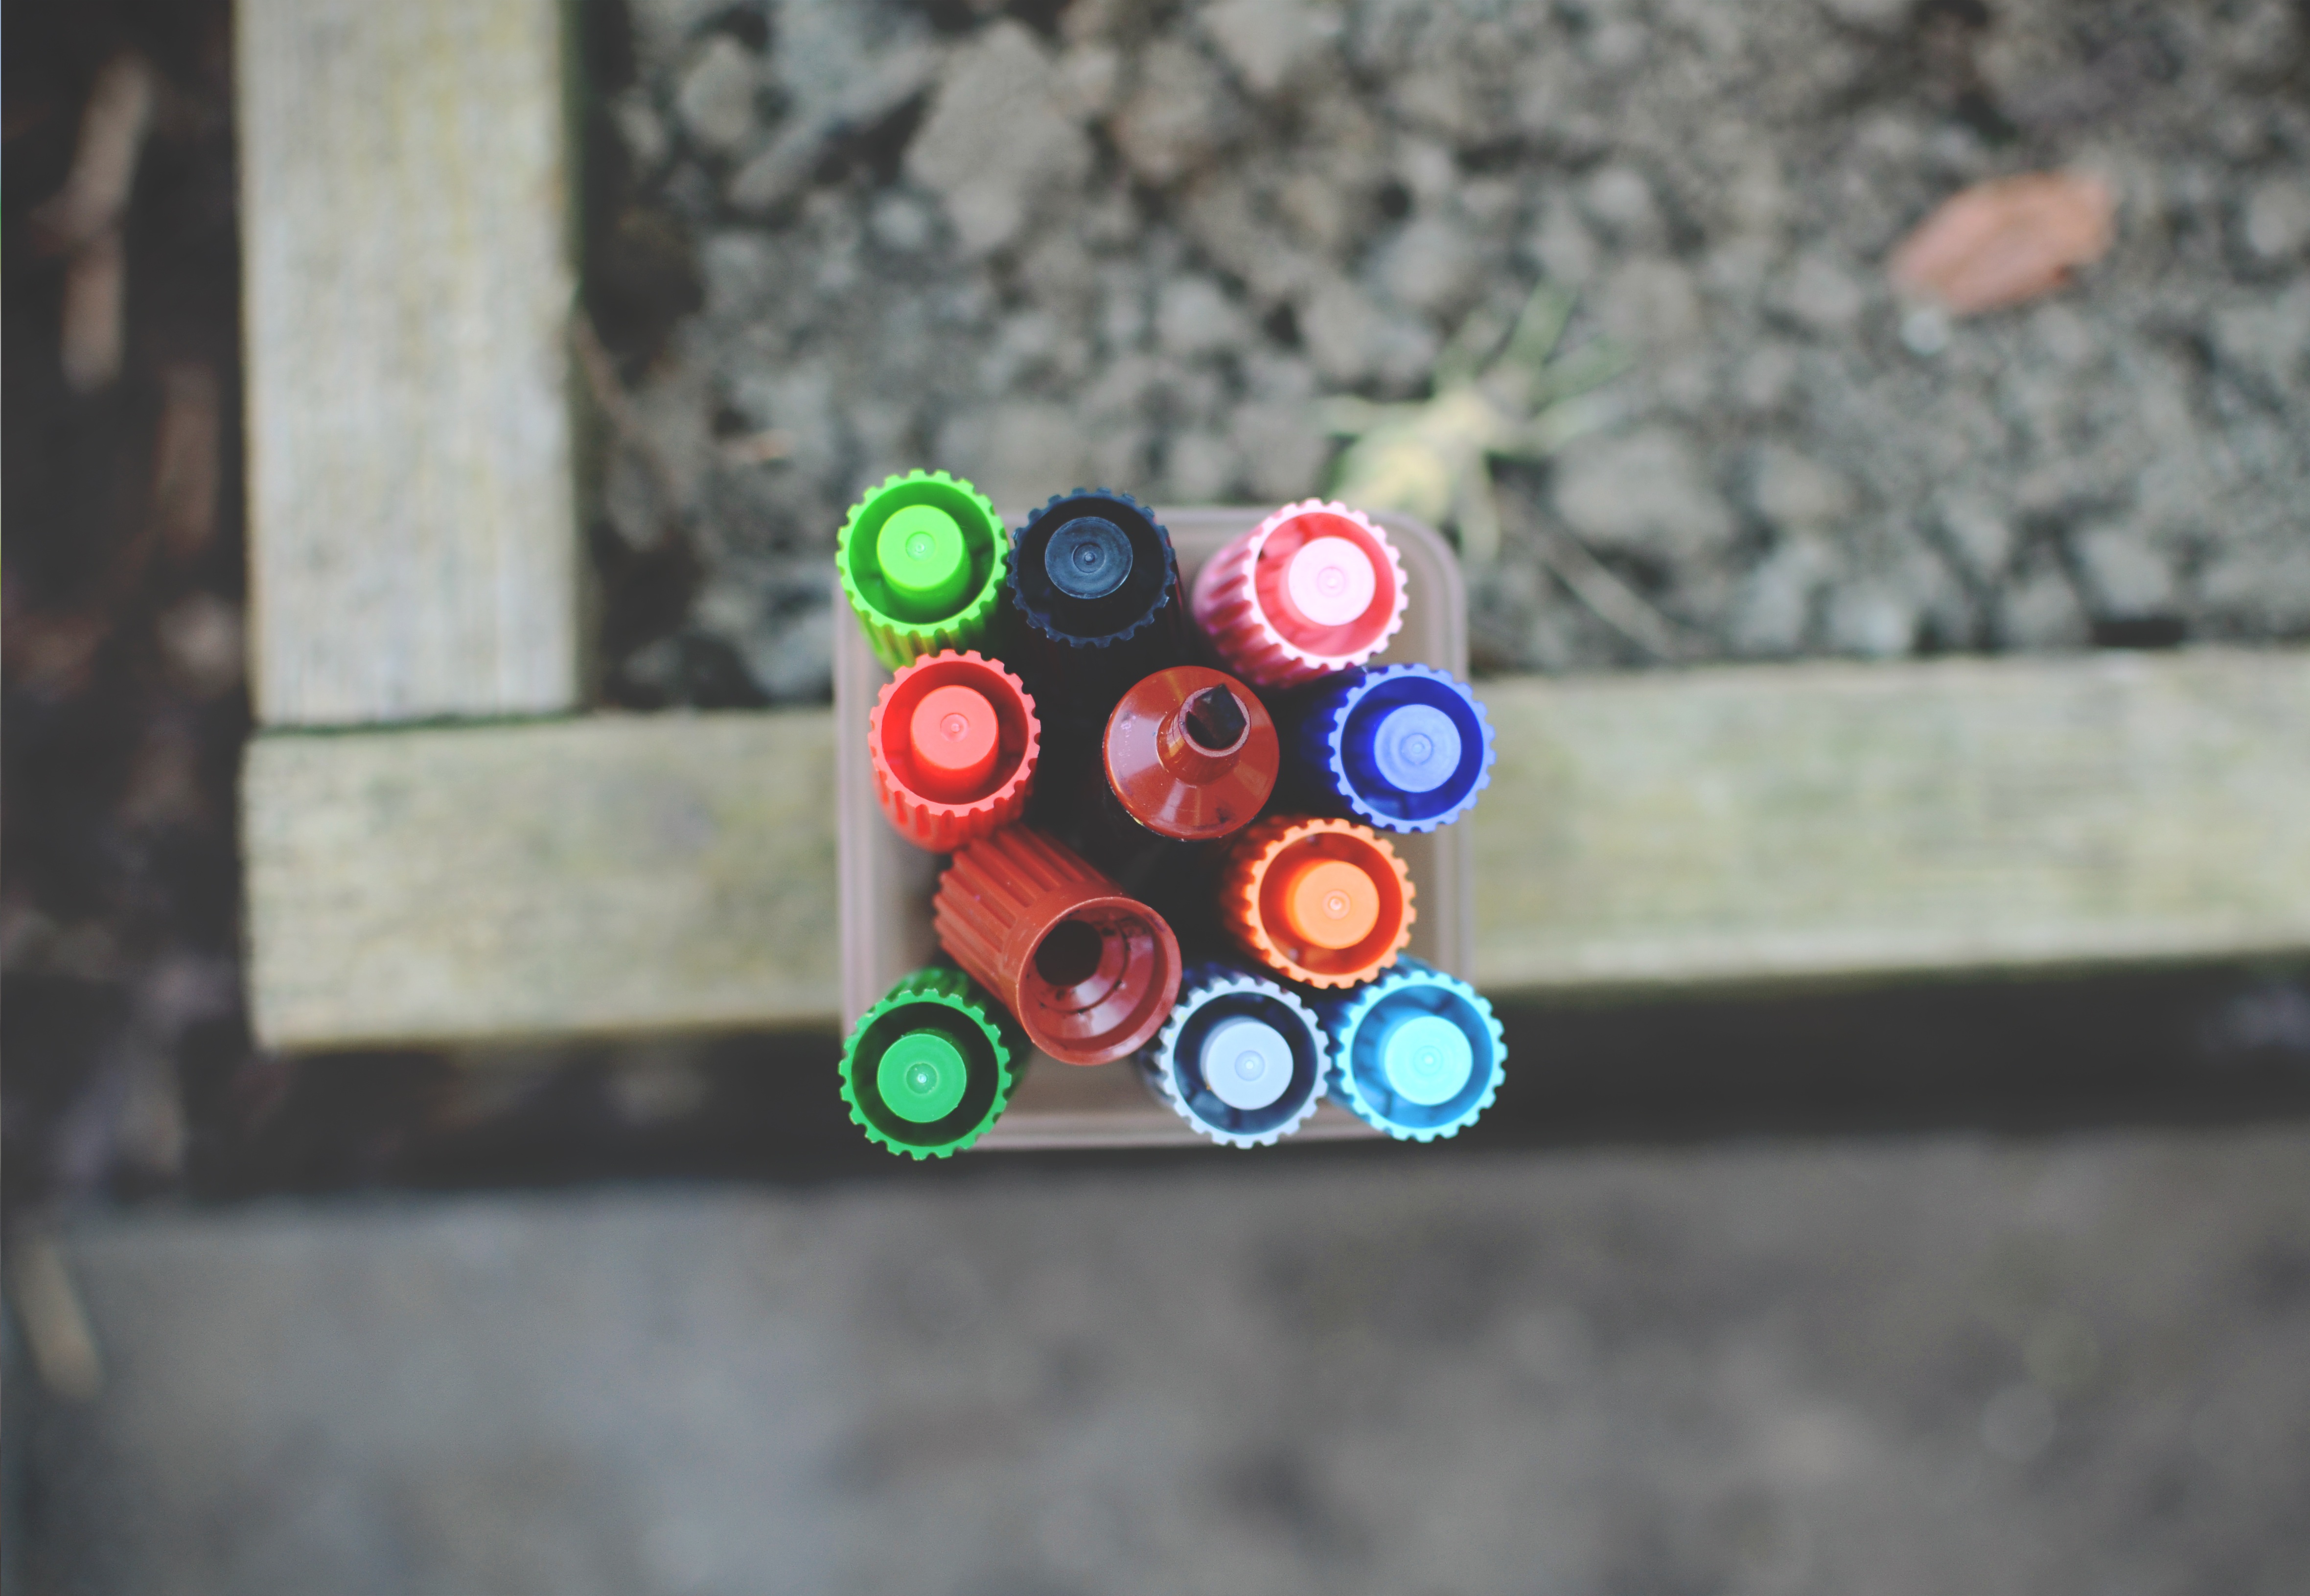
glass, green, red, color, bead, jewellery, art, shape, fashion accessory